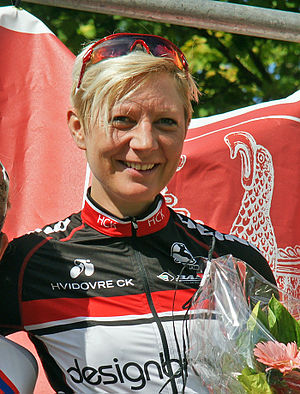
Cathrine Grage
Cathrine Grage er også en af de bedste danske cykelryttere og blev dobbelt dansk mester 2012
Cathrine Grage, Danmark - Dansk mester i landevejsløb 2012 - her efter en sejr i et landevejsløb i Roskilde, Danmark
"Cathrine ""Cat"" Grage er en dansk rulleskøjteløber, skøjteløber og cykelrytter.